Nick D'Virgilio

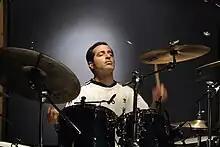
D'Virgilio with Big Big Train in 2007.

After guesting on three tracks on Big Big Train's 2007 album "The Difference Machine", he was billed as a "permanent guest" on "The Underfall Yard" (2009) and subsequently joined the band as a full member, appearing on all of the band's releases since, and also performing live with the band since 2014 when they returned to live performances.